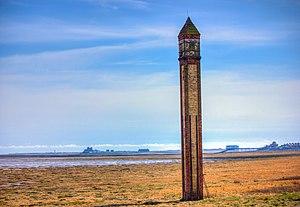
Le phare de Rampside est un phare situé proche du village de Rampside et Barrow-in-Furness, dans le comté du Cumbria en Angleterre.